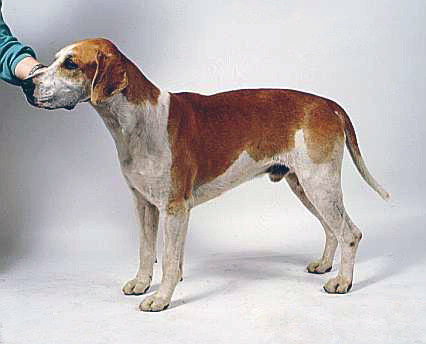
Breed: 223-n000074-English_foxhound